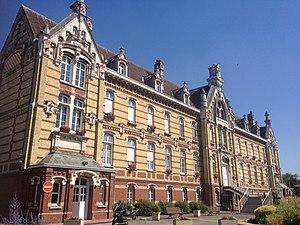
Architecte Jules Lecocq et Jean Morel
Jules Auguste Lecocq, né à Paris le 18 octobre 1841 et mort le 29 février 1924 à Dunkerque, est un architecte français exerçant à Dunkerque